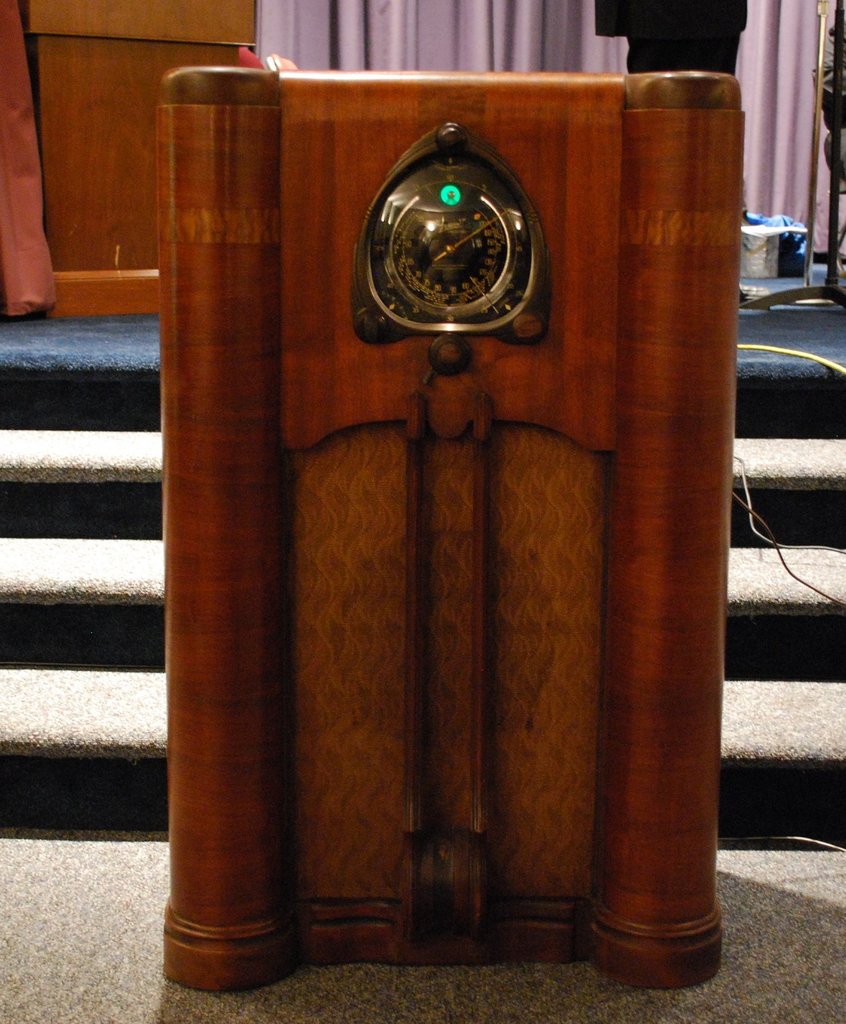
Label: others